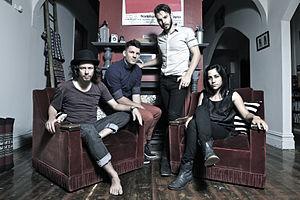
Blackchords est un groupe de rock alternatif de Melbourne, en Australie, composé de Nick Milwright, Damian Cazaly, Sarah Galdes et Tristan Courtney.